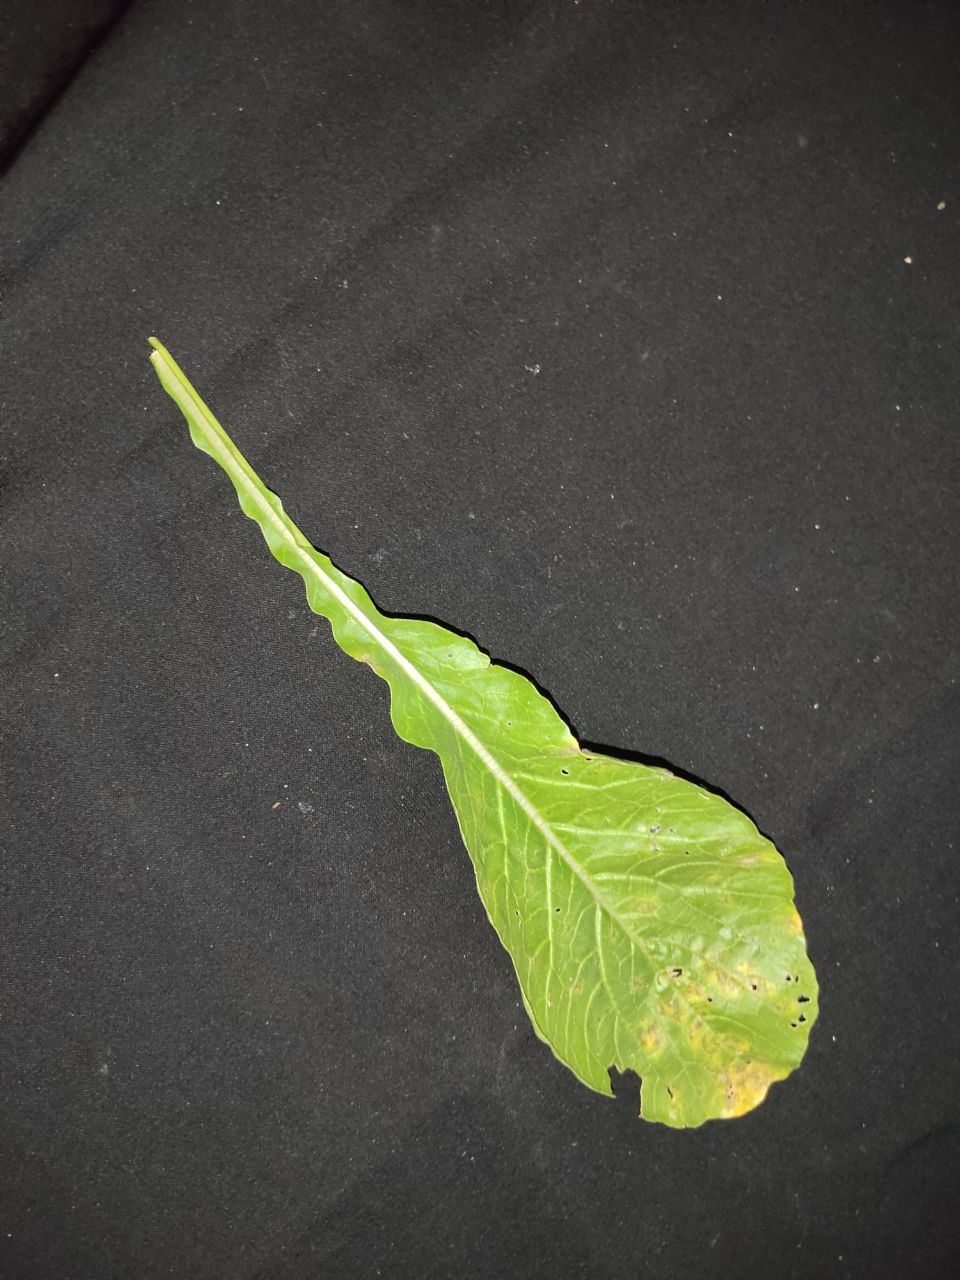
Label: Downey mildew